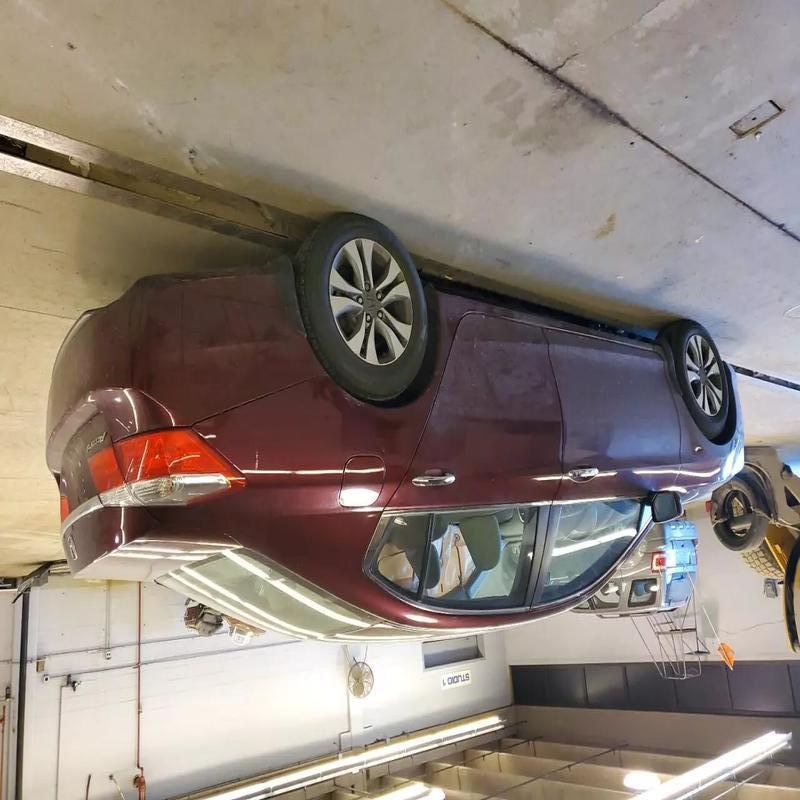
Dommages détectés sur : porte avant gauche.
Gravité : mineur